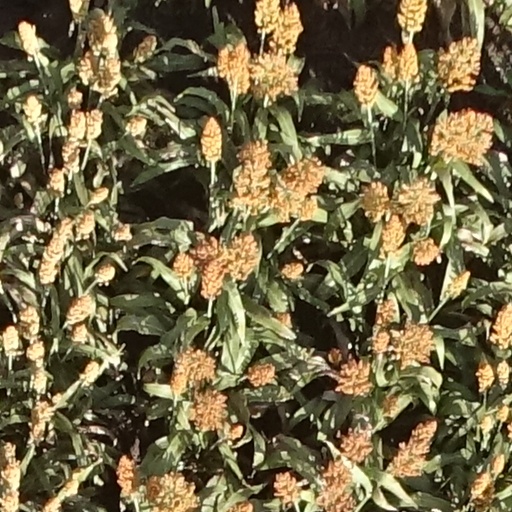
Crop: sorghum